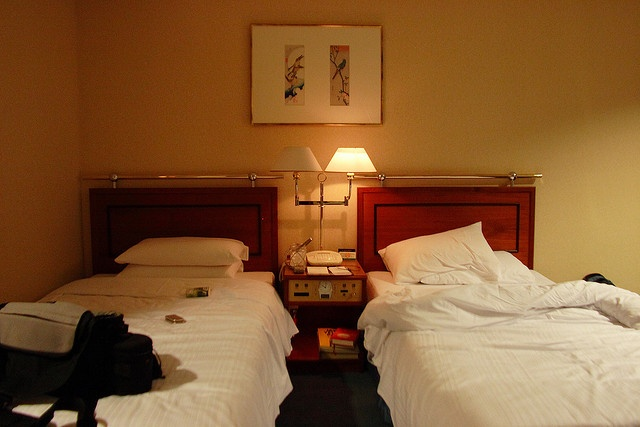
Two twin beds sitting on either side of a lamp.
A bedroom with two beds next to one another and a nightstand separating them.
A lamp that is on in a bedroom between two beds.
A room with two side by side beds, one of the nightstand lamps are on.
One of the twin beds is unmade and other bed is made with items on it.